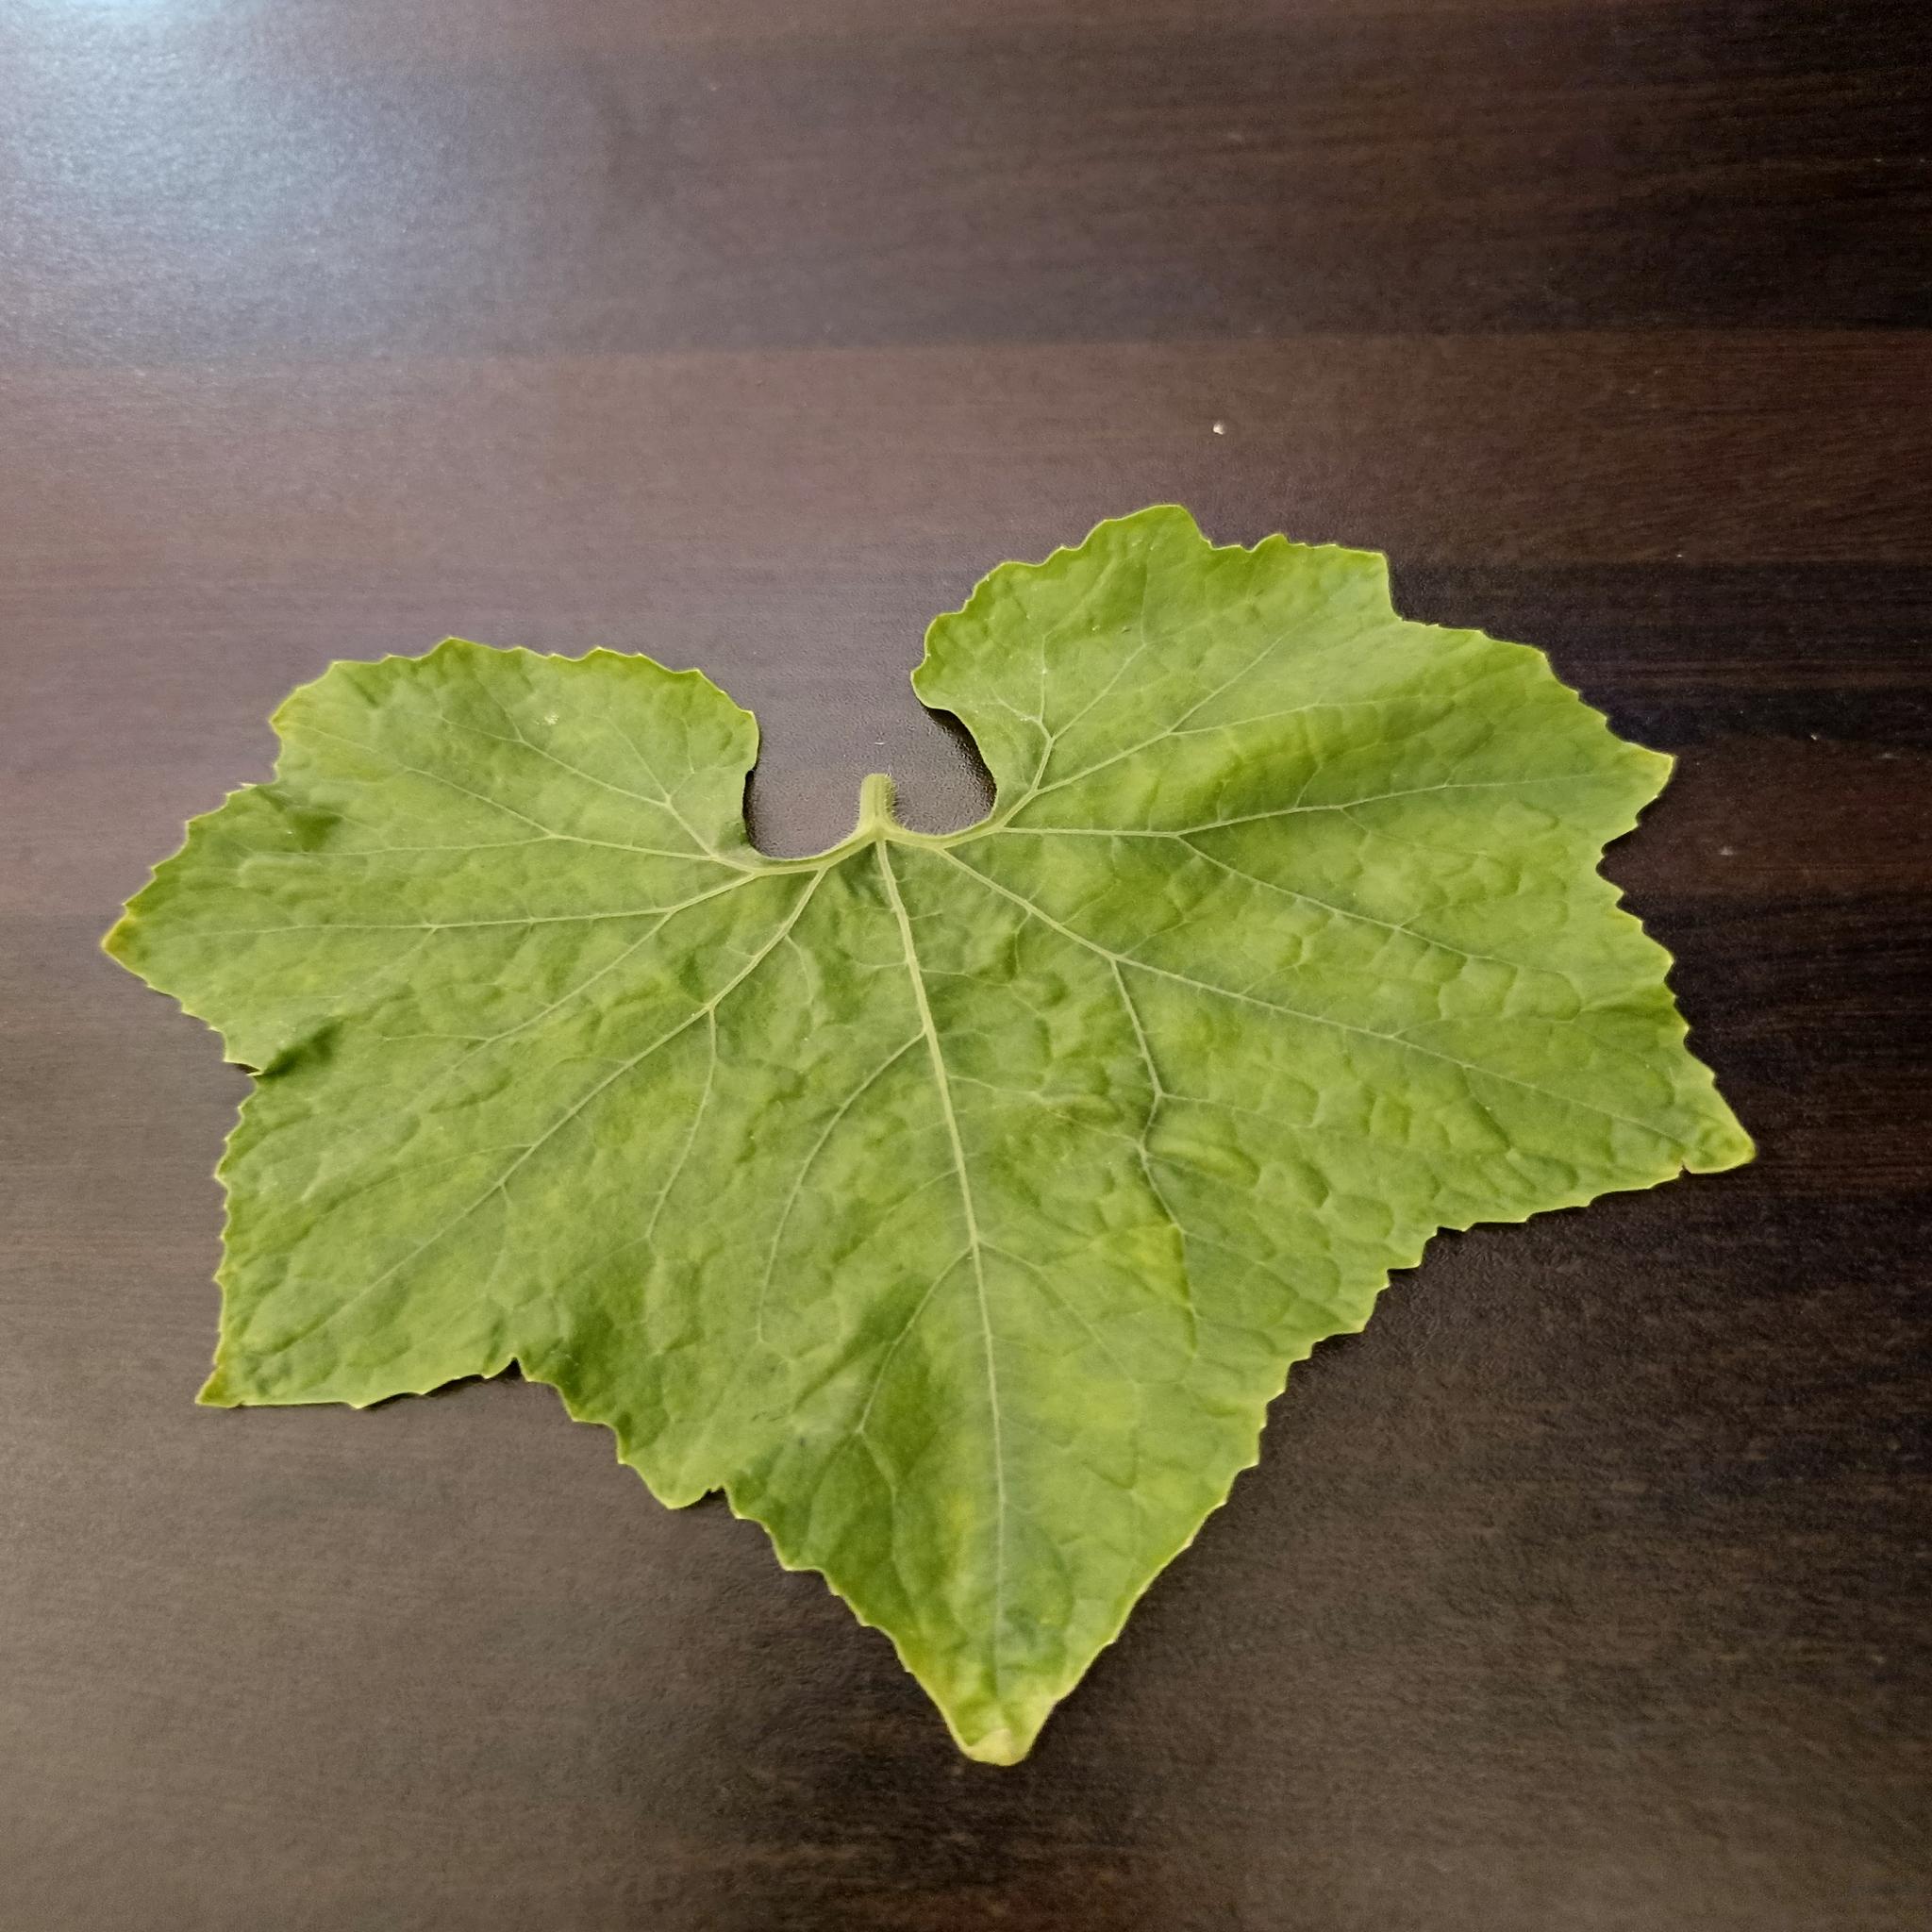
Label: Healthy